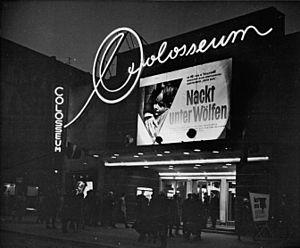
Nu parmi les loups est un film est-allemand réalisé par Frank Beyer sorti en 1963.